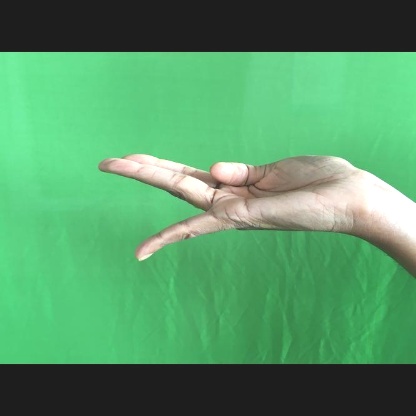
Mudra: Chaturam